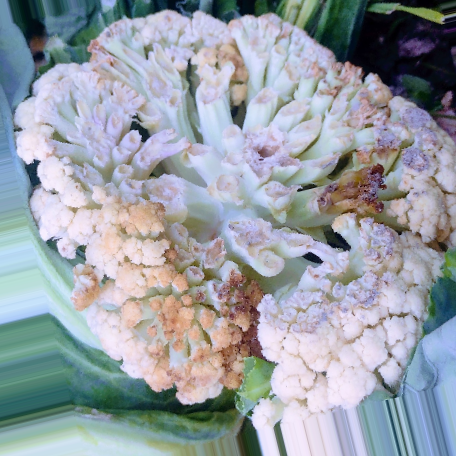
Label: Bacterial spot rot